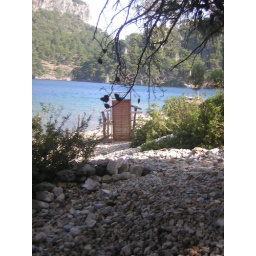
I found this full-size door in a wire fence quite entertaining...